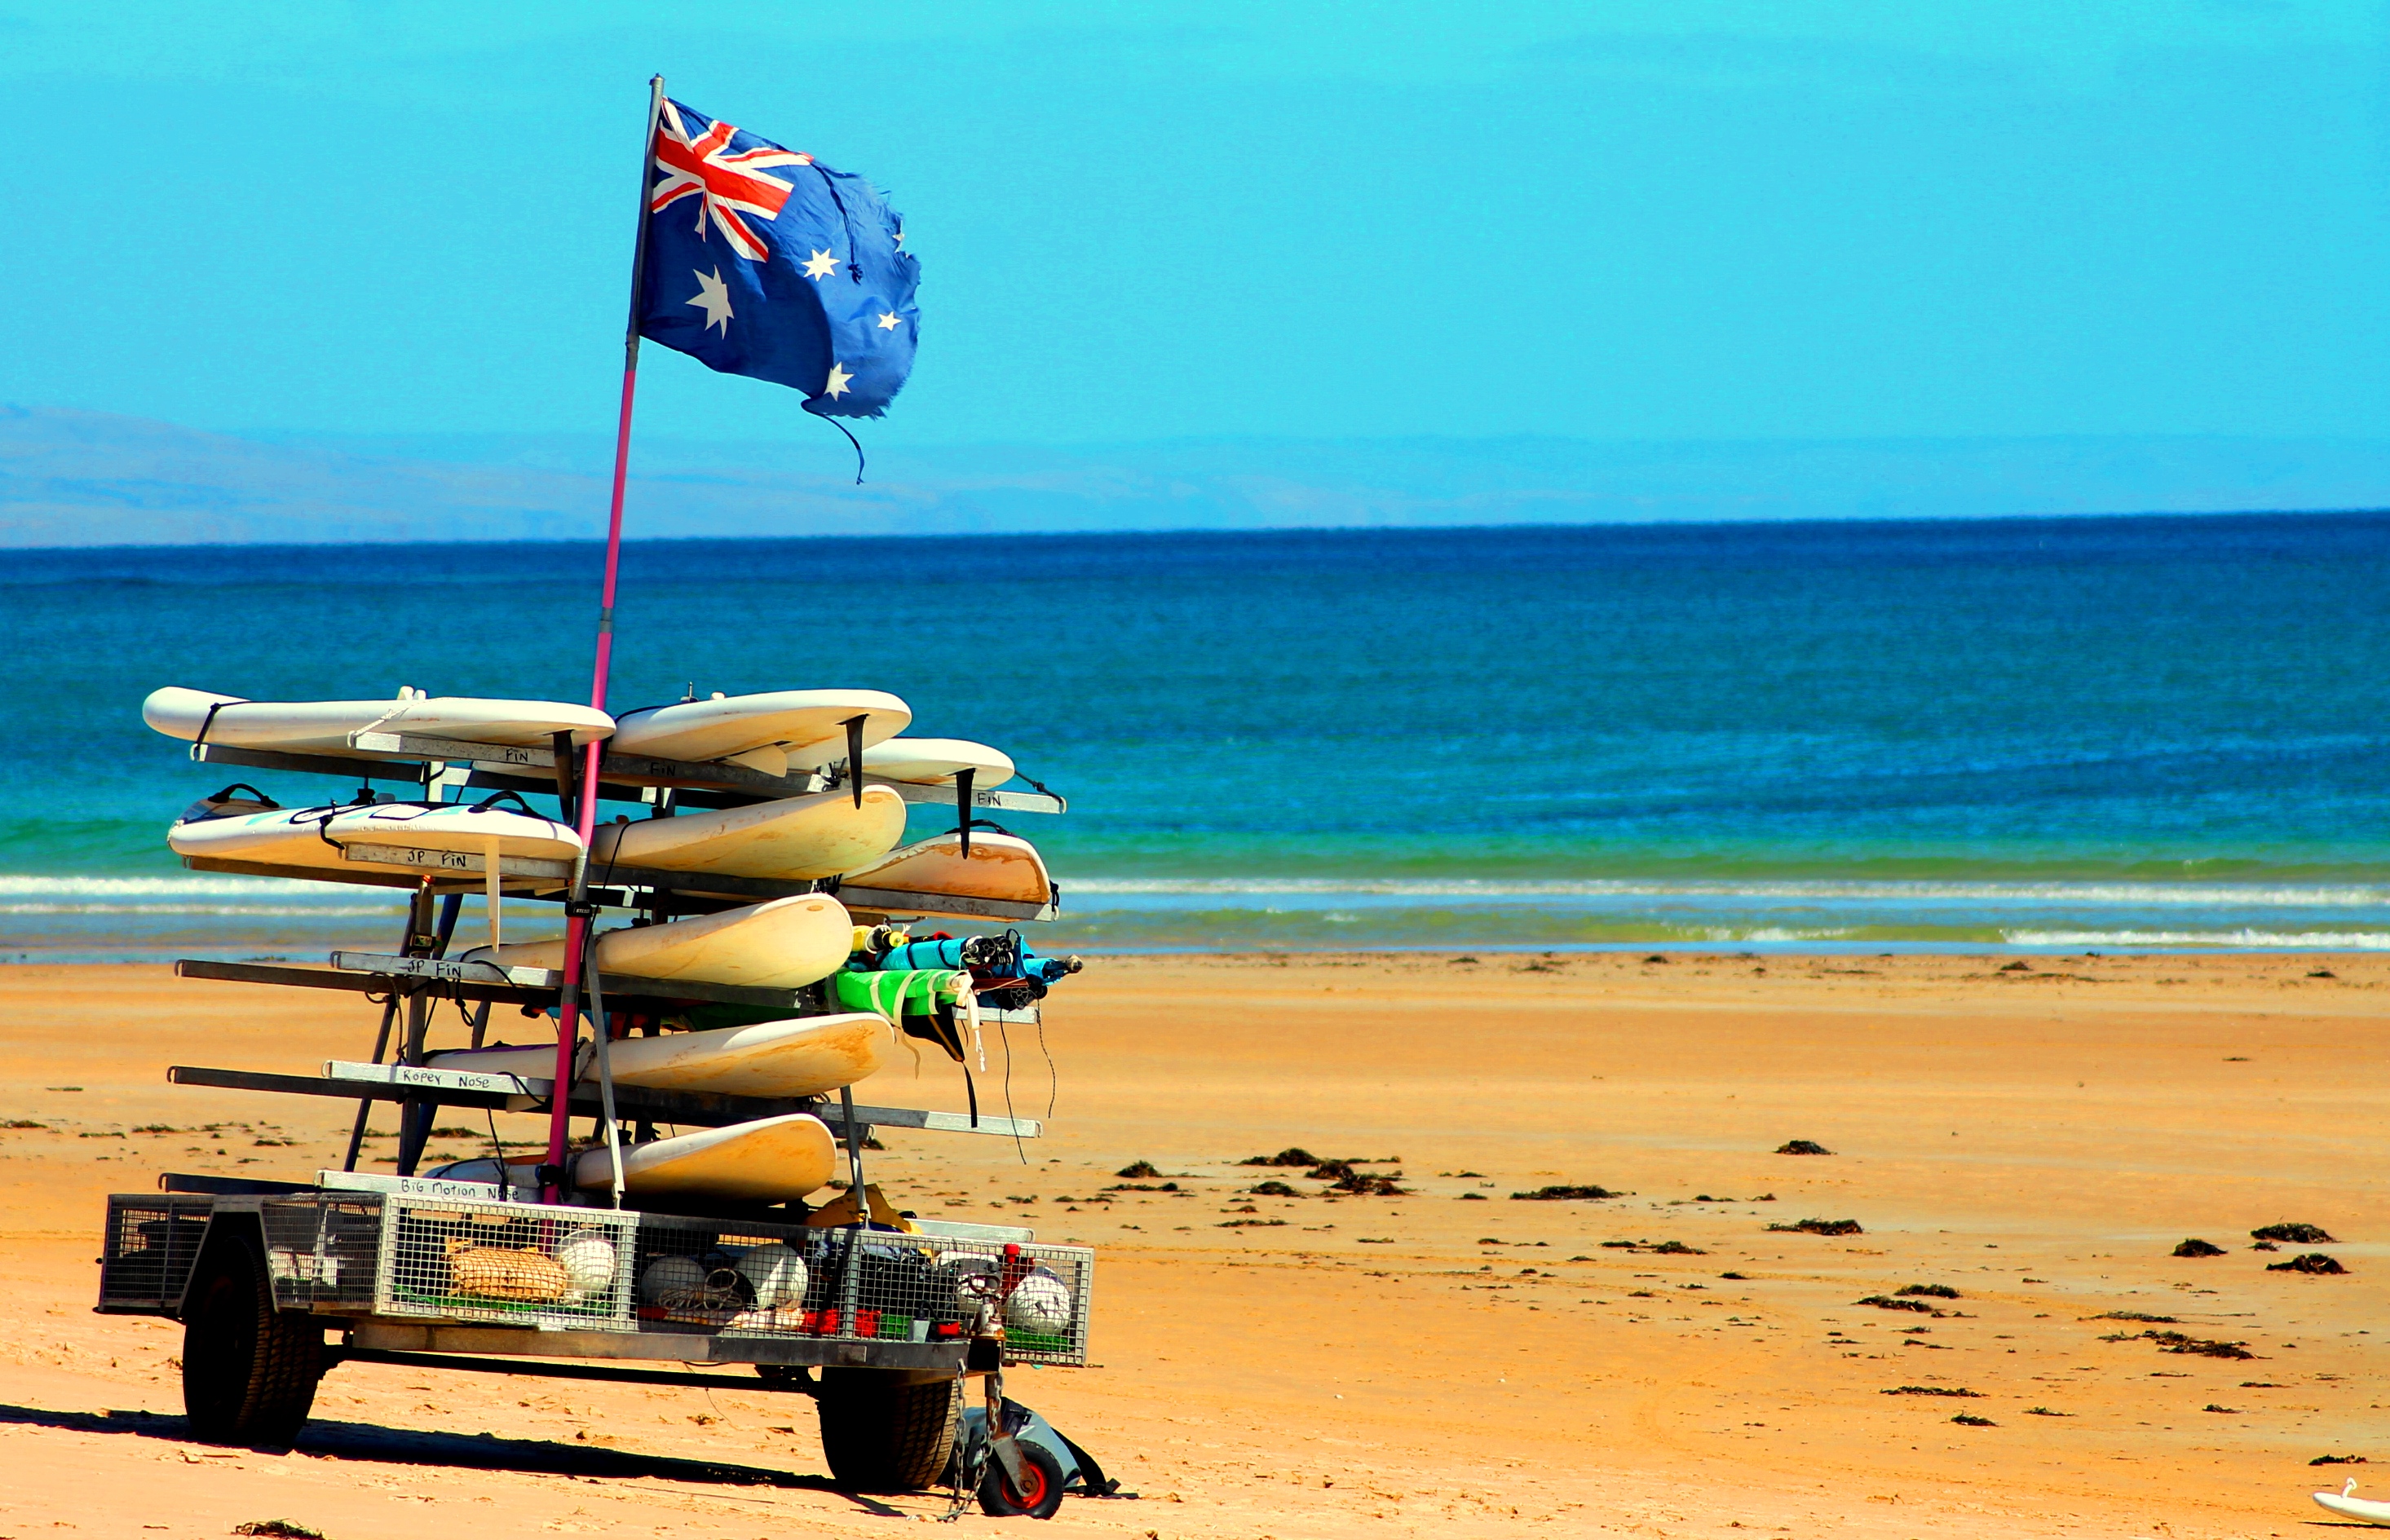
beach, sea, coast, sand, ocean, shore, vacation, explore, crop, bay, contrast, body of water, australia, colour, windy, surfers, adelaide, anawesomeshot, dazzlingshot, vividandstriking, ruleofthirds, tumblr, pinterest, leshaines, telefoto, noarlungha, flicr